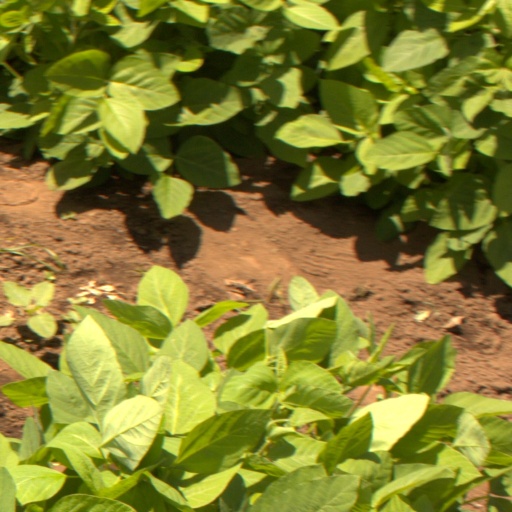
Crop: soybean